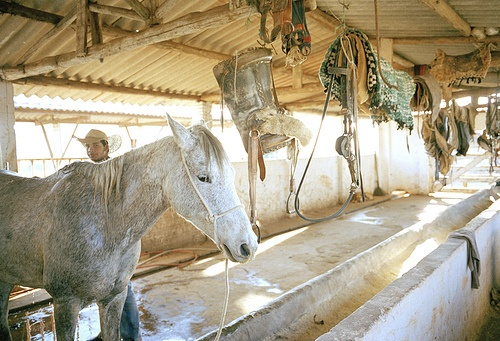
A white horse standing inside of a building.
A white horse is being groomed by a man in a straw hat.
A man with a horse inside of a building.
There are a man and a horse inside of the barn.
A grey horse getting groomed under a shed.